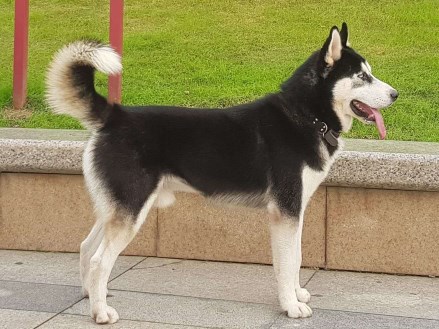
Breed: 1160-n000003-Siberian_husky